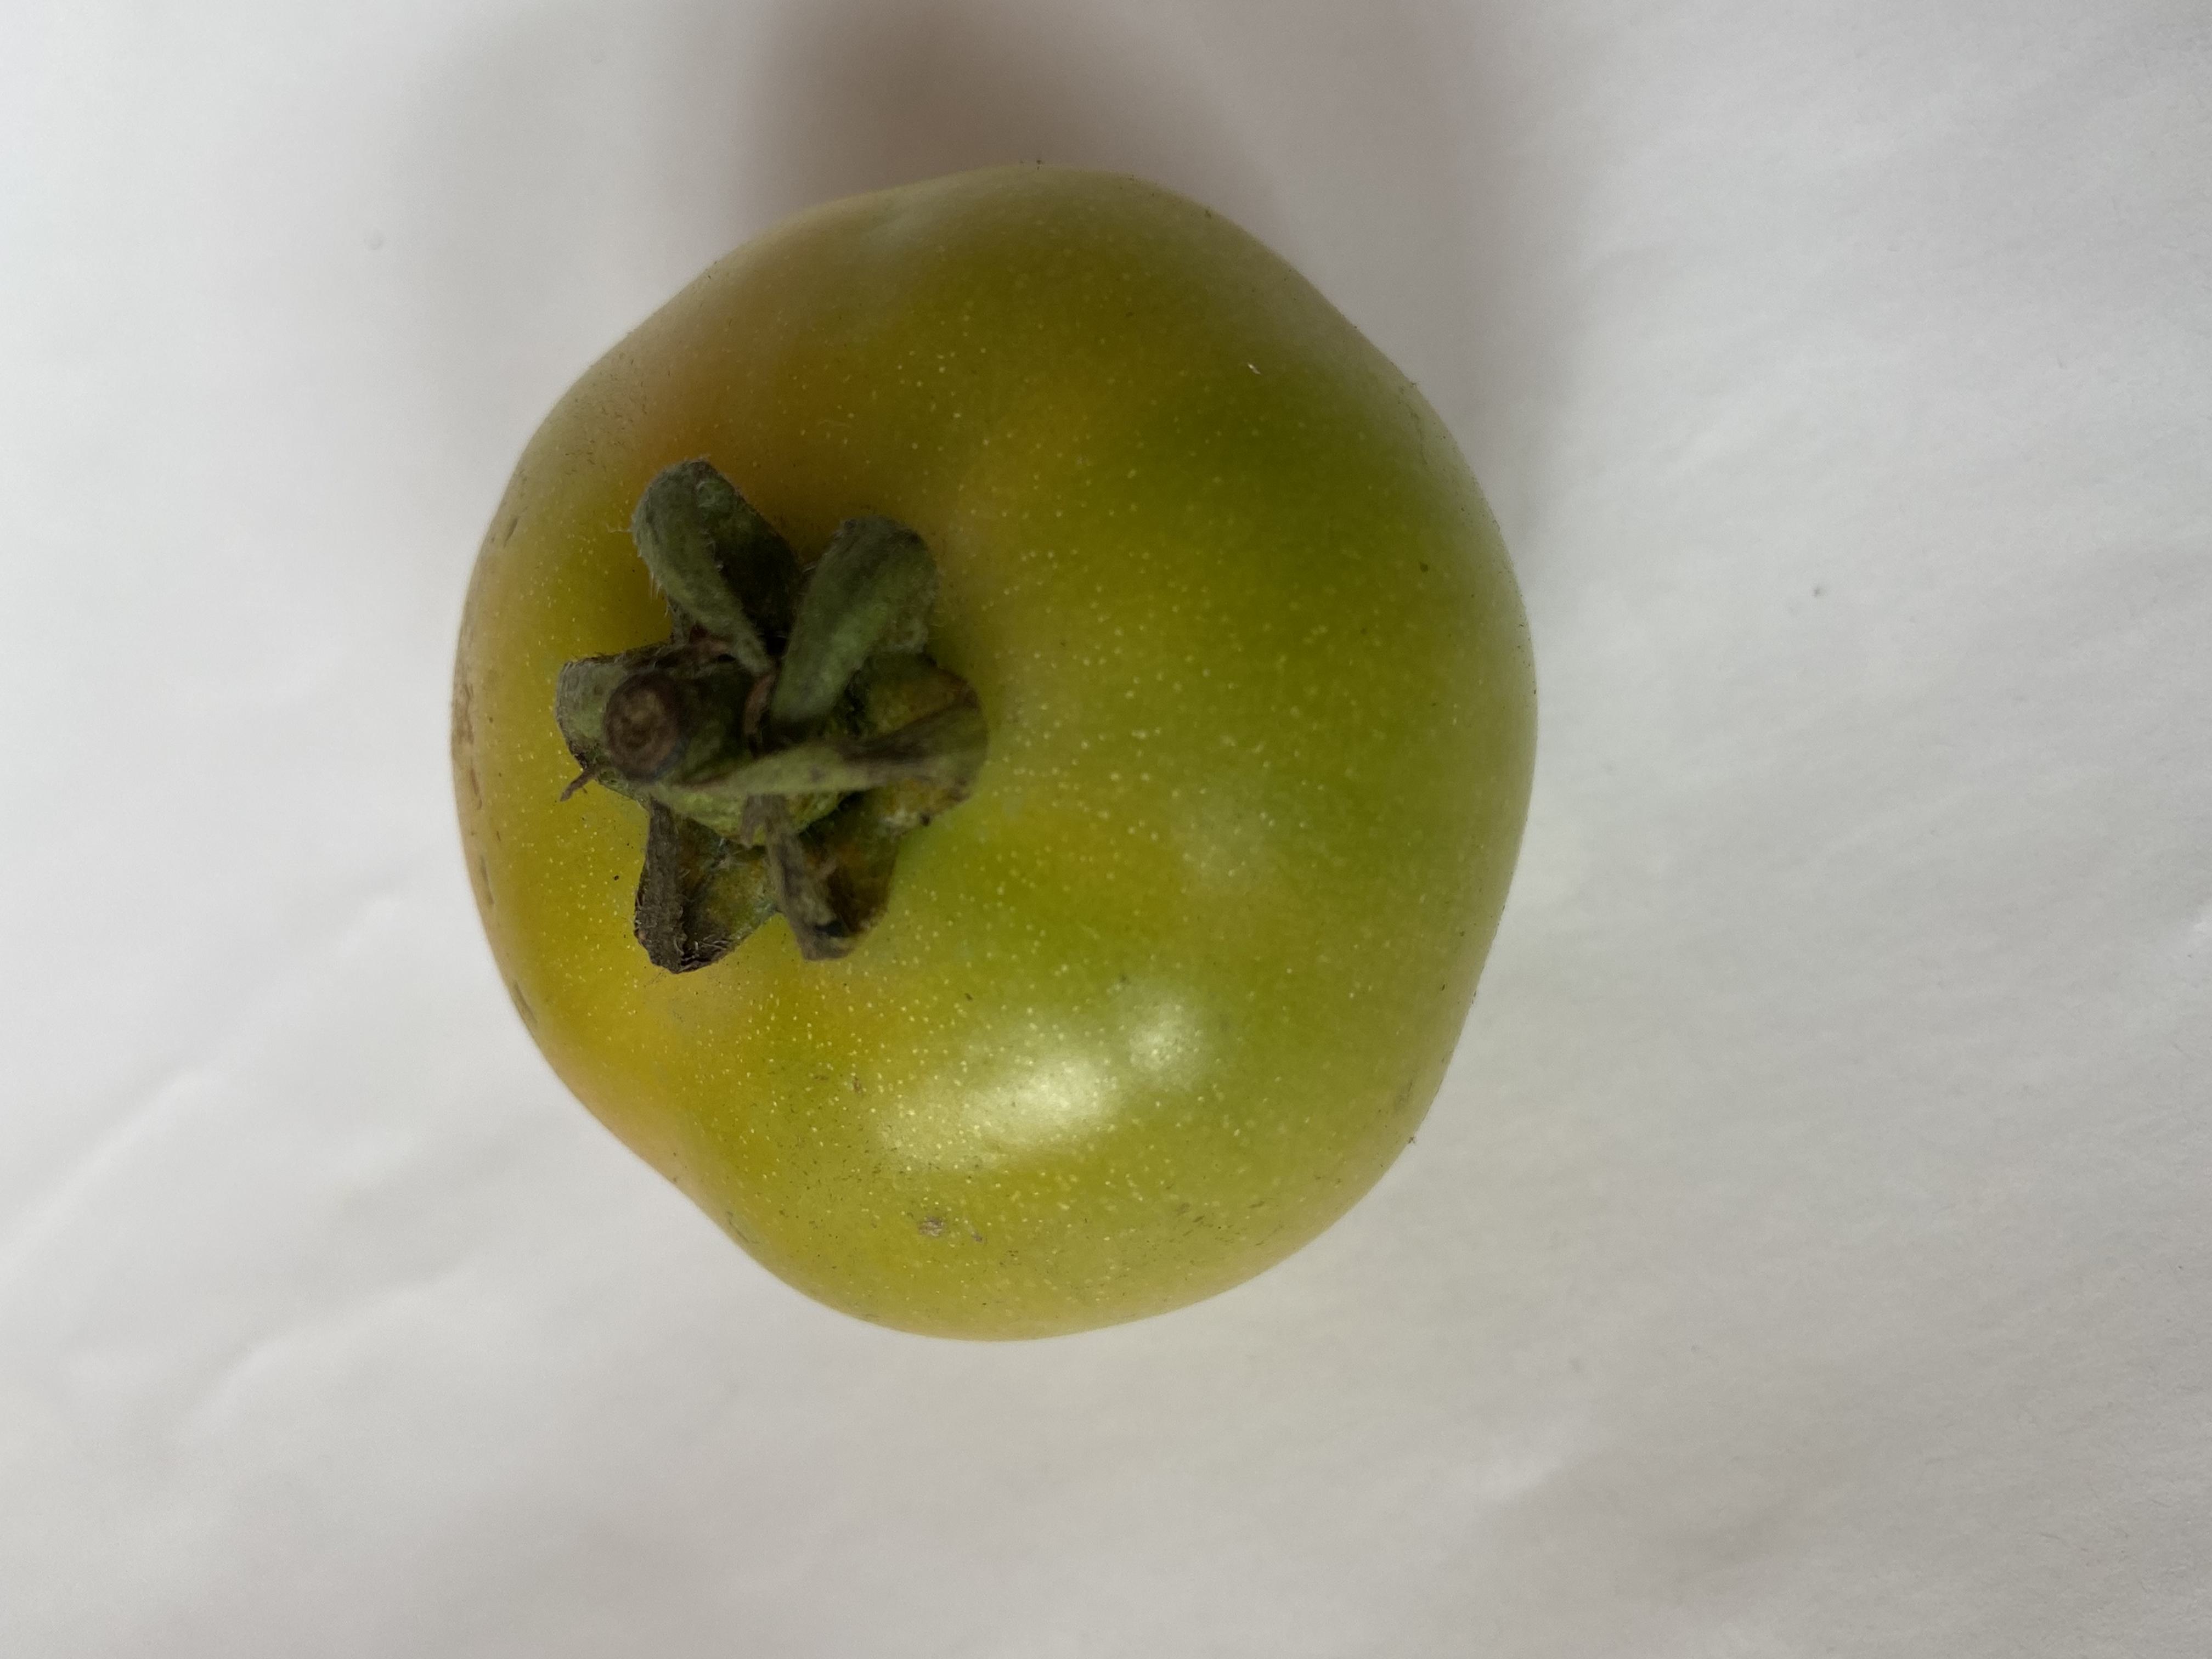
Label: Fresh